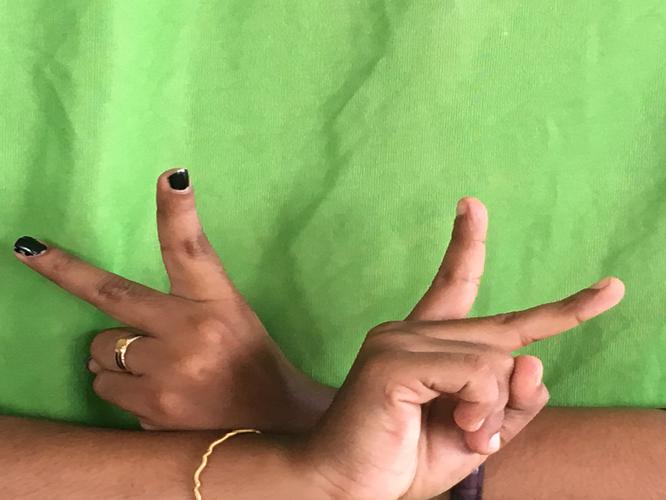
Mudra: Kartariswastika
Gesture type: double_hand